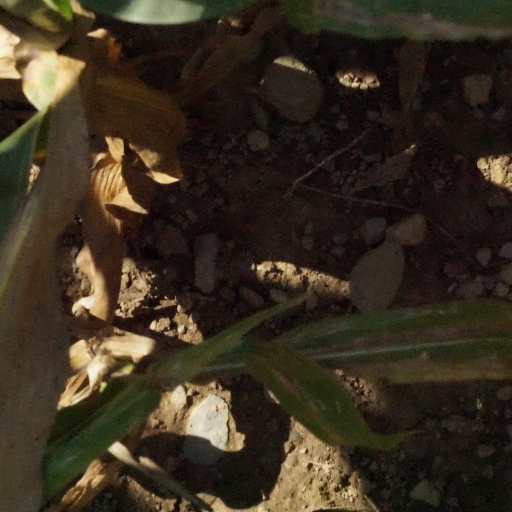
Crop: maize; corn